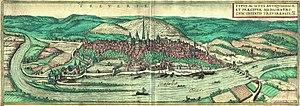
Trèves est une ville et un arrondissement d'Allemagne, dans le Land de Rhénanie-Palatinat. La ville est située sur la Moselle. En 2015, elle comptait 114 914 habitants.